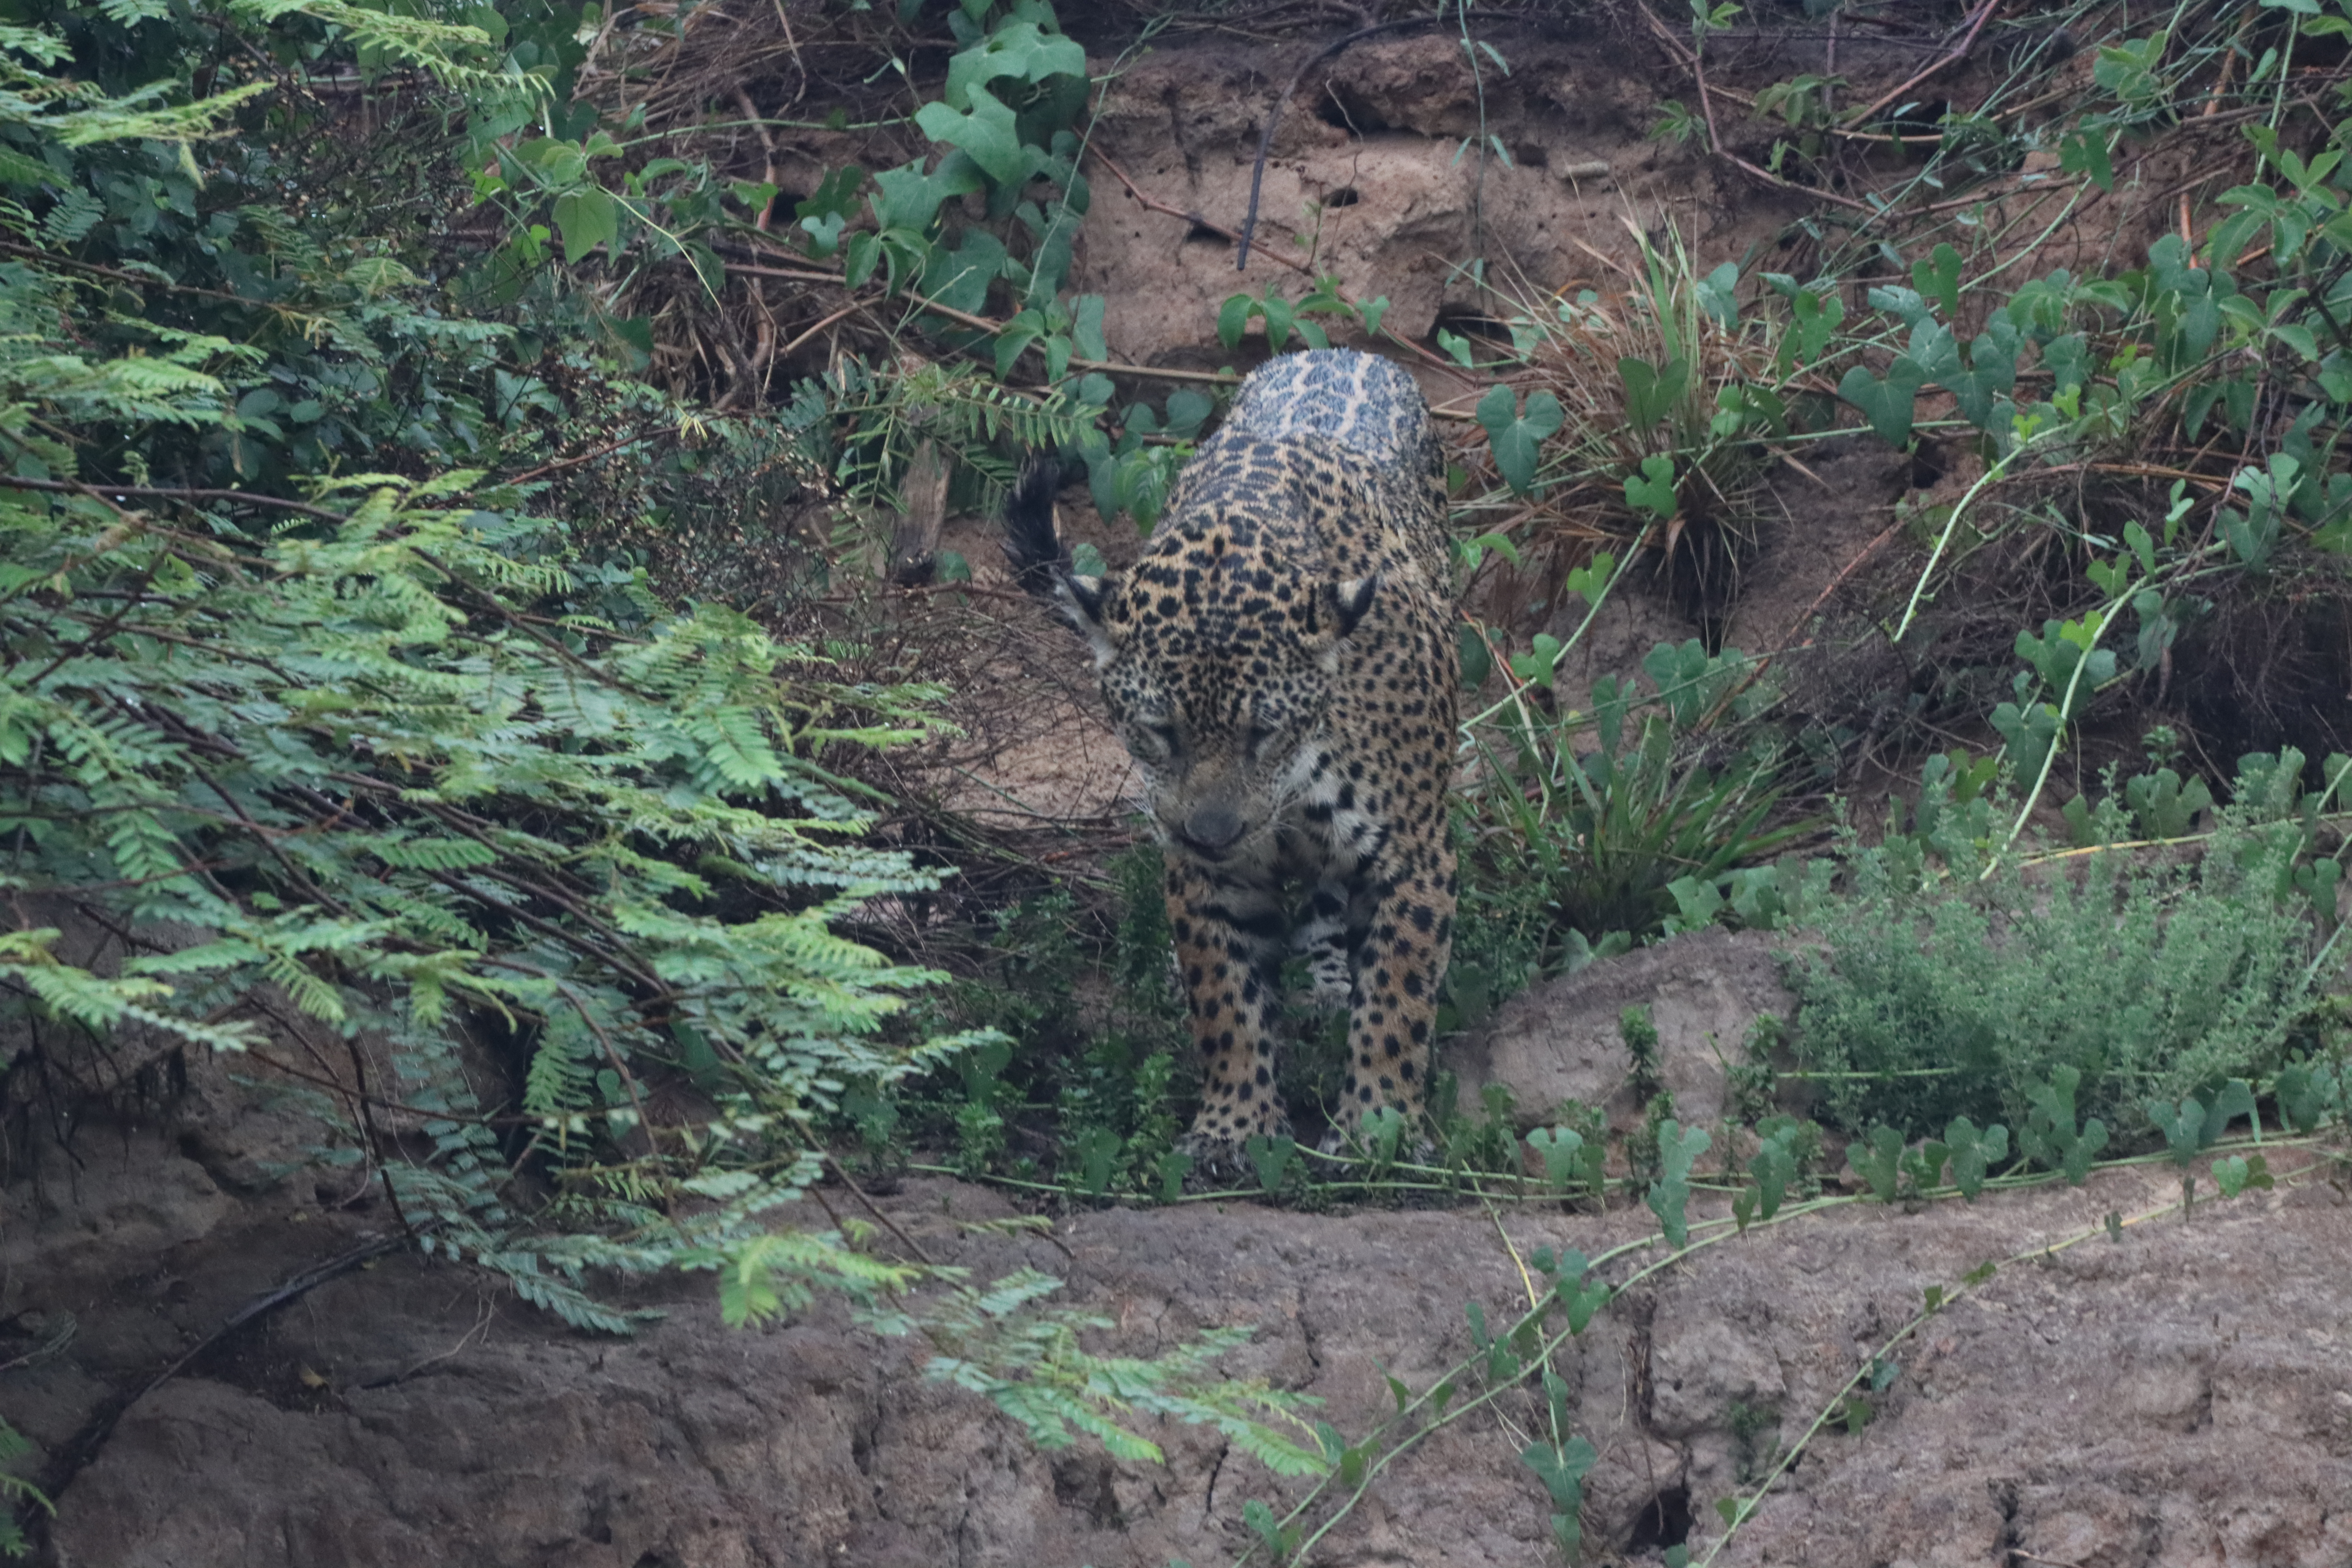
Jaguar: Overa